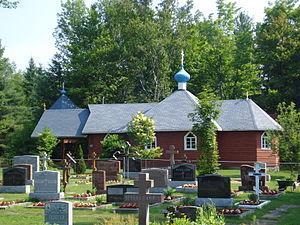
Église Saint-Séraphim-de-Sarov dans le cimetière russe de Rawdon
Les chrétiens orientaux forment des minorités religieuses et culturelles au Québec, province canadienne historiquement en majorité catholique de rite latin.